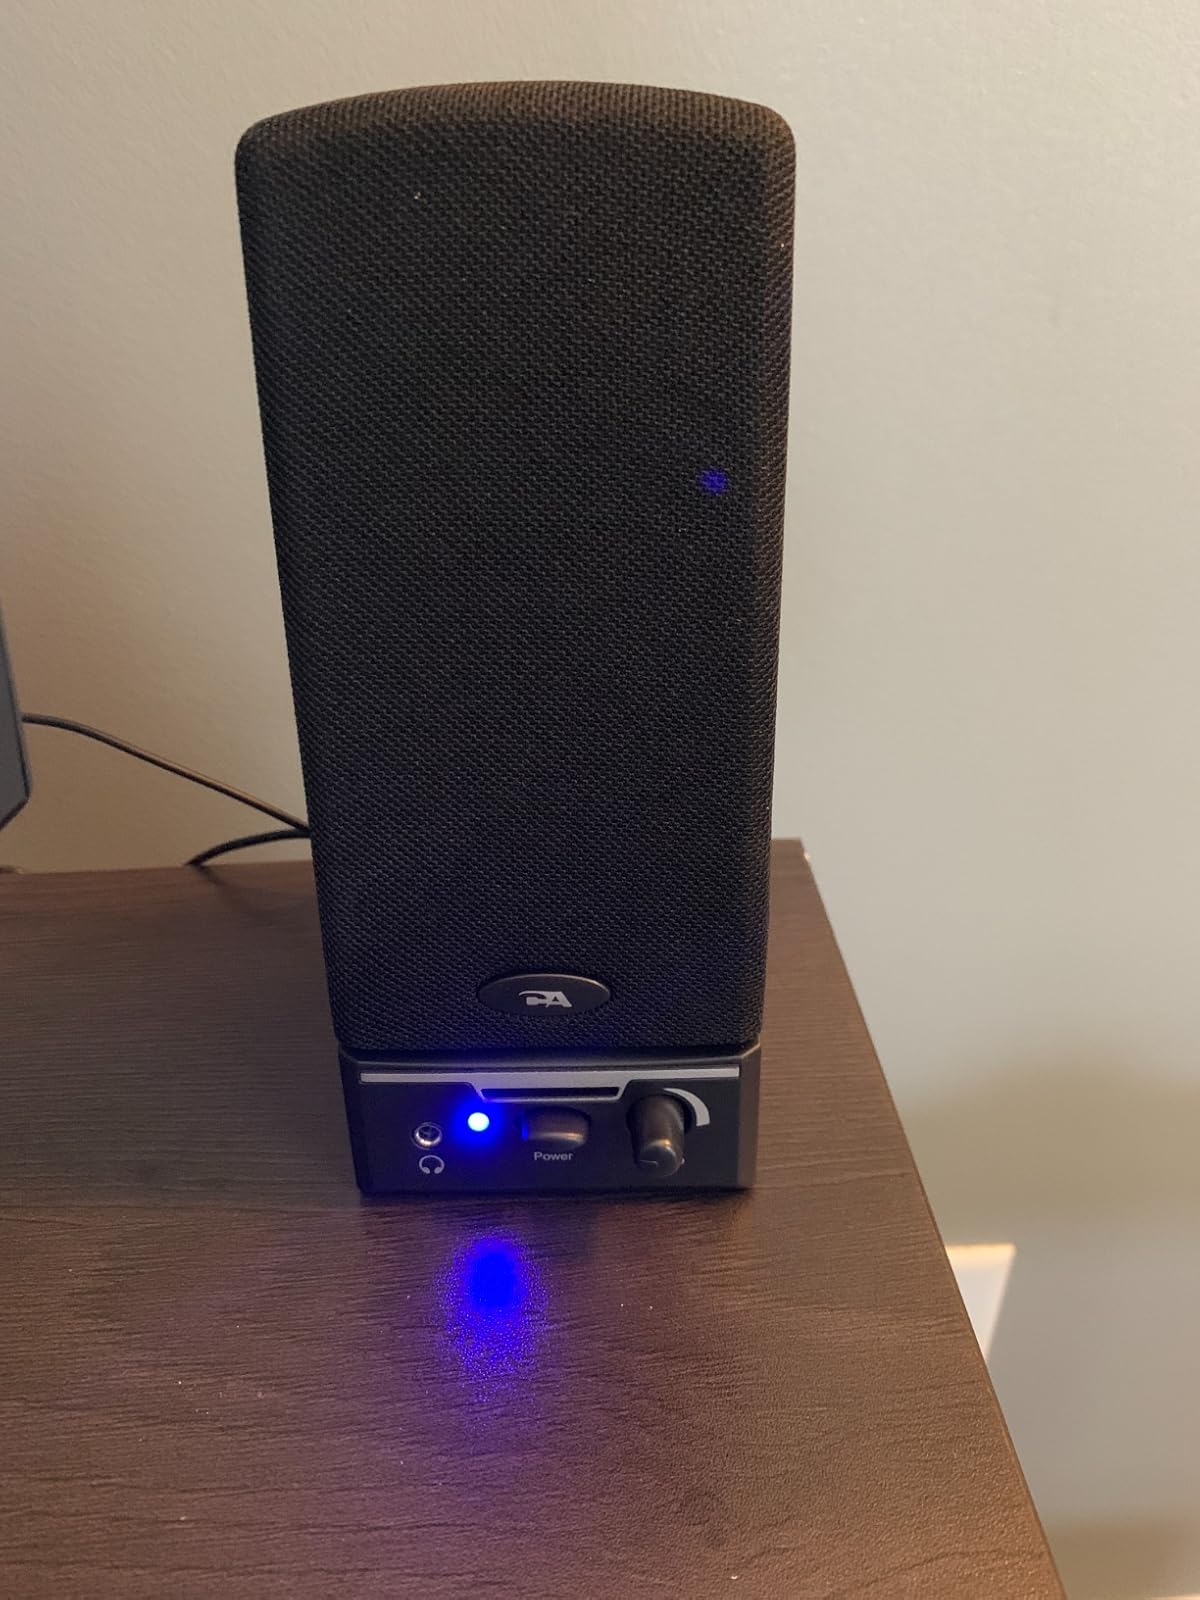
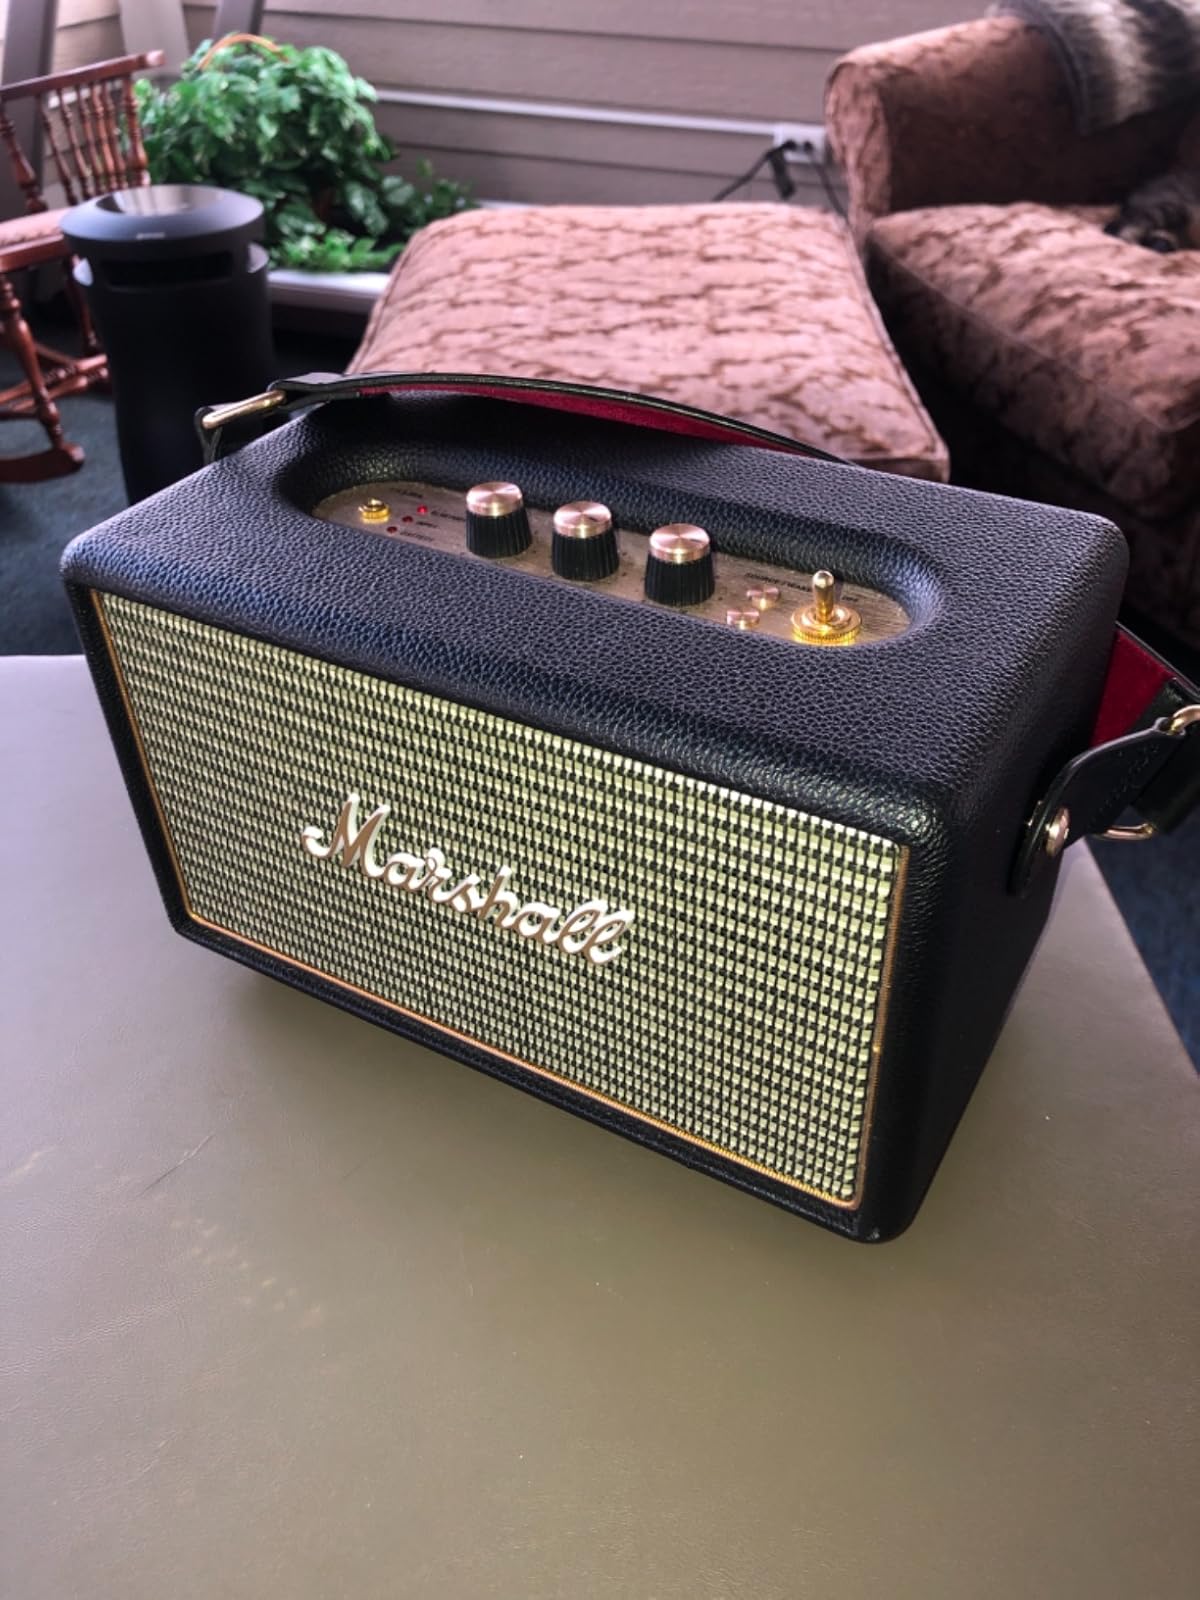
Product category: speaker
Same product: no